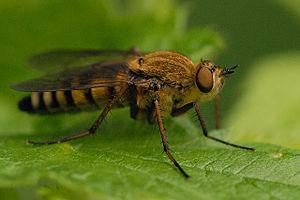
Les Therevidae sont une famille d'insectes diptères prédateurs d'autres insectes.